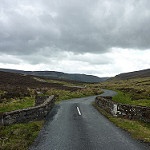
Scene: Outdoor